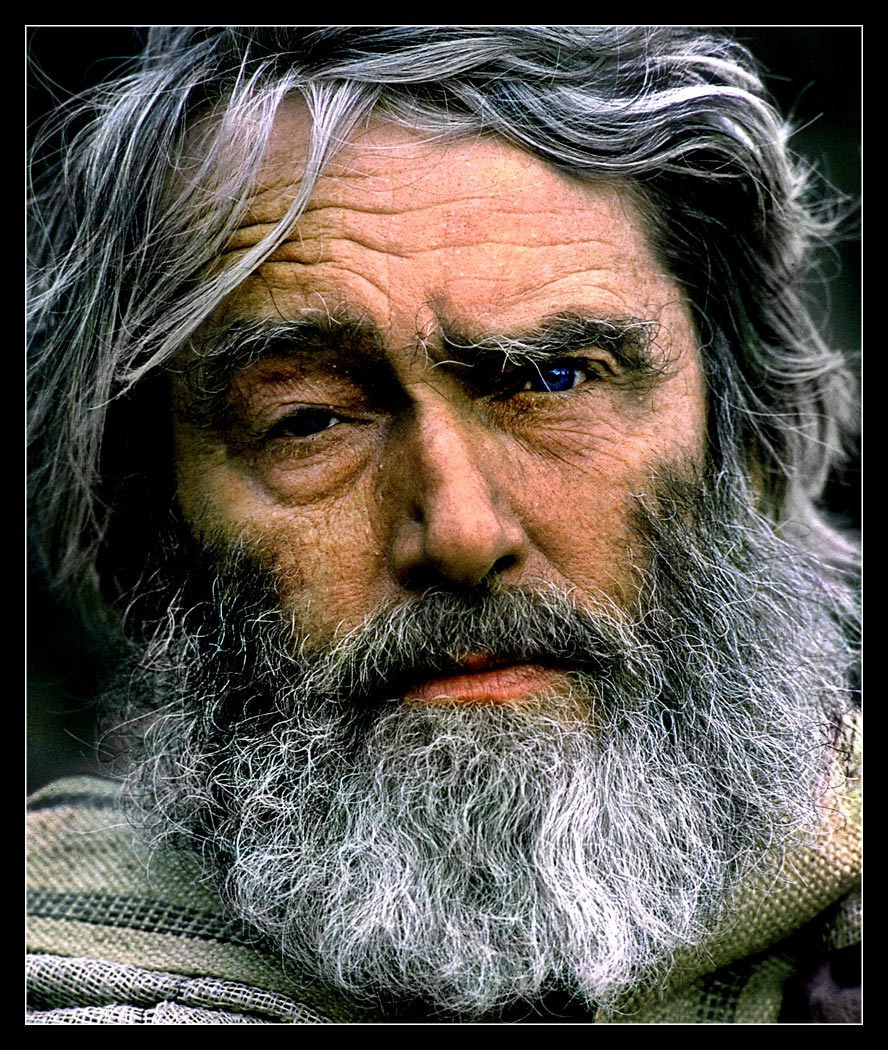
Portrait style: Real Portrait